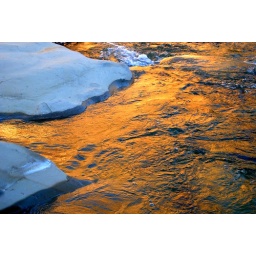
The stream was in shade, but the light reflecting off the canyon wall lit the water with this.